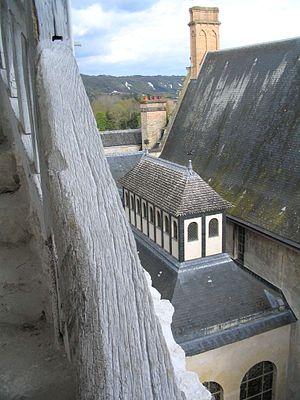
Château de La Roche Guyon, toitures du grand escalier.
Le château de La Roche-Guyon est un château français de la commune de La Roche-Guyon dans le Val-d'Oise aux portes de la Normandie sur la rive droite de la Seine.